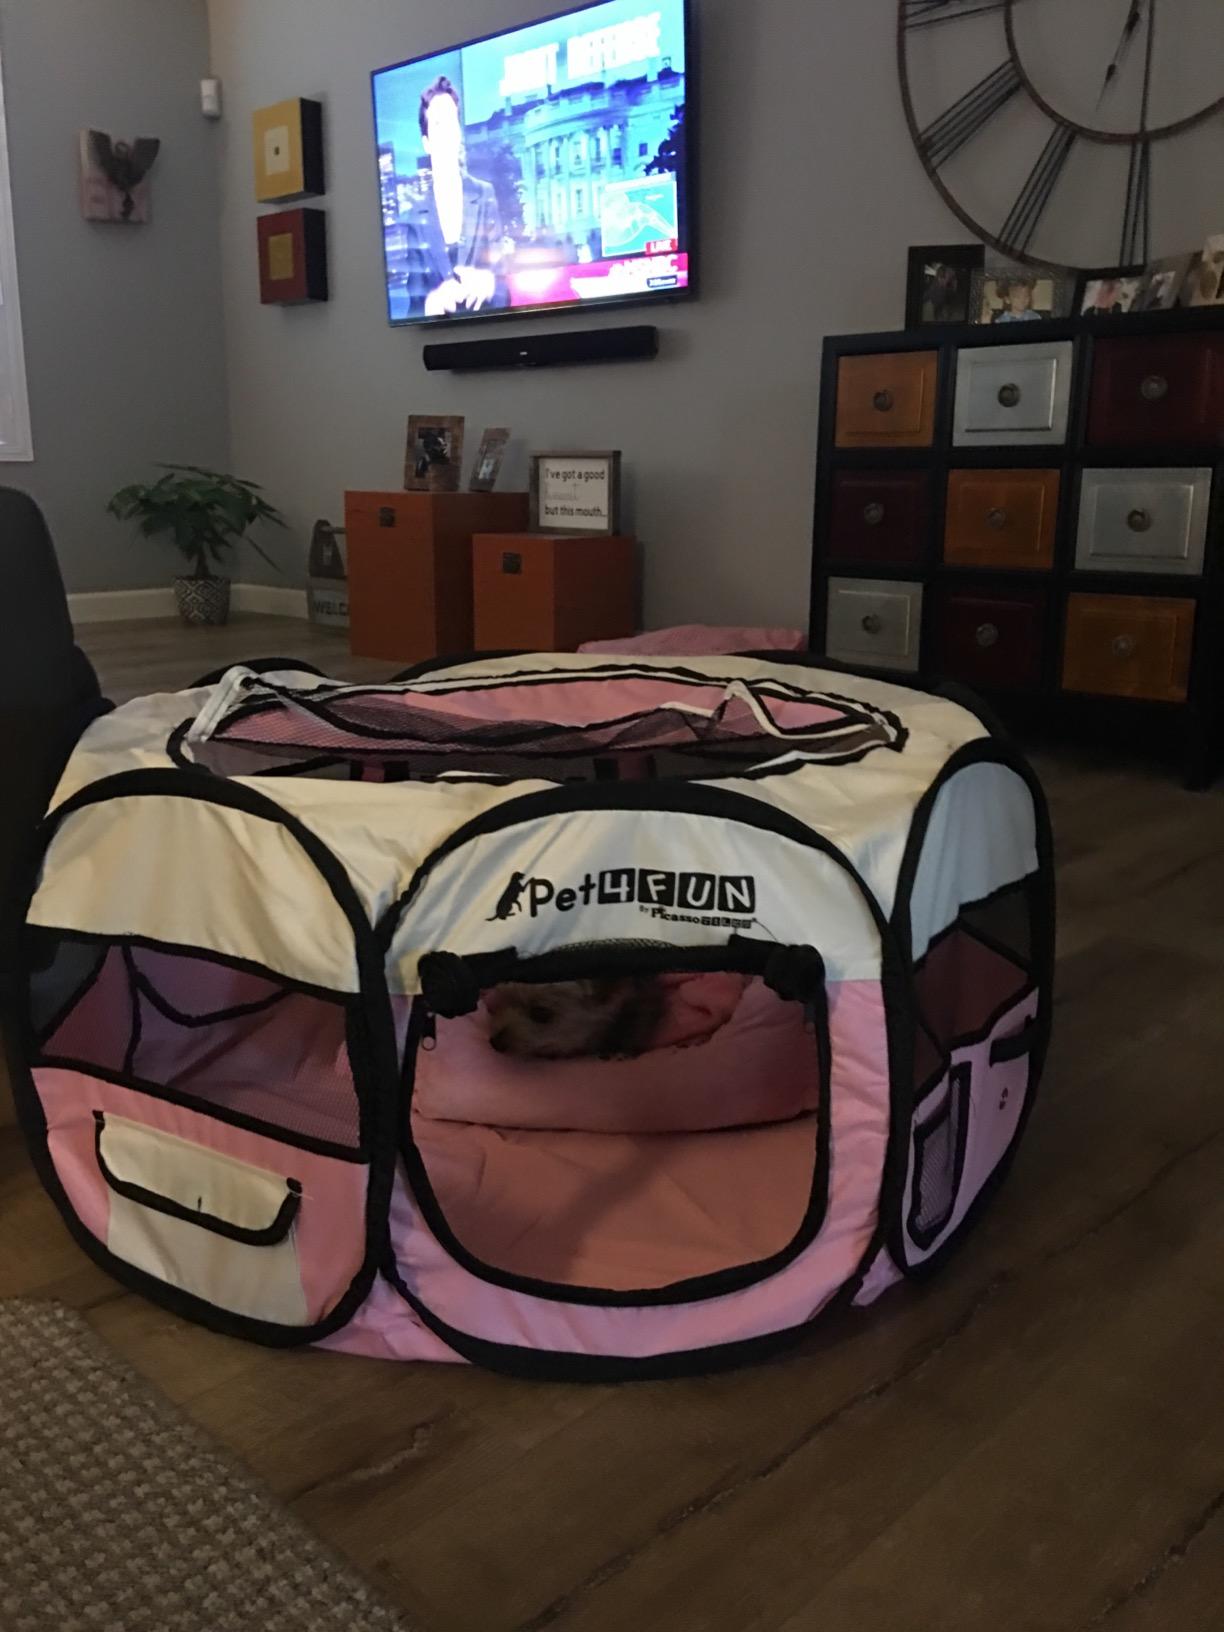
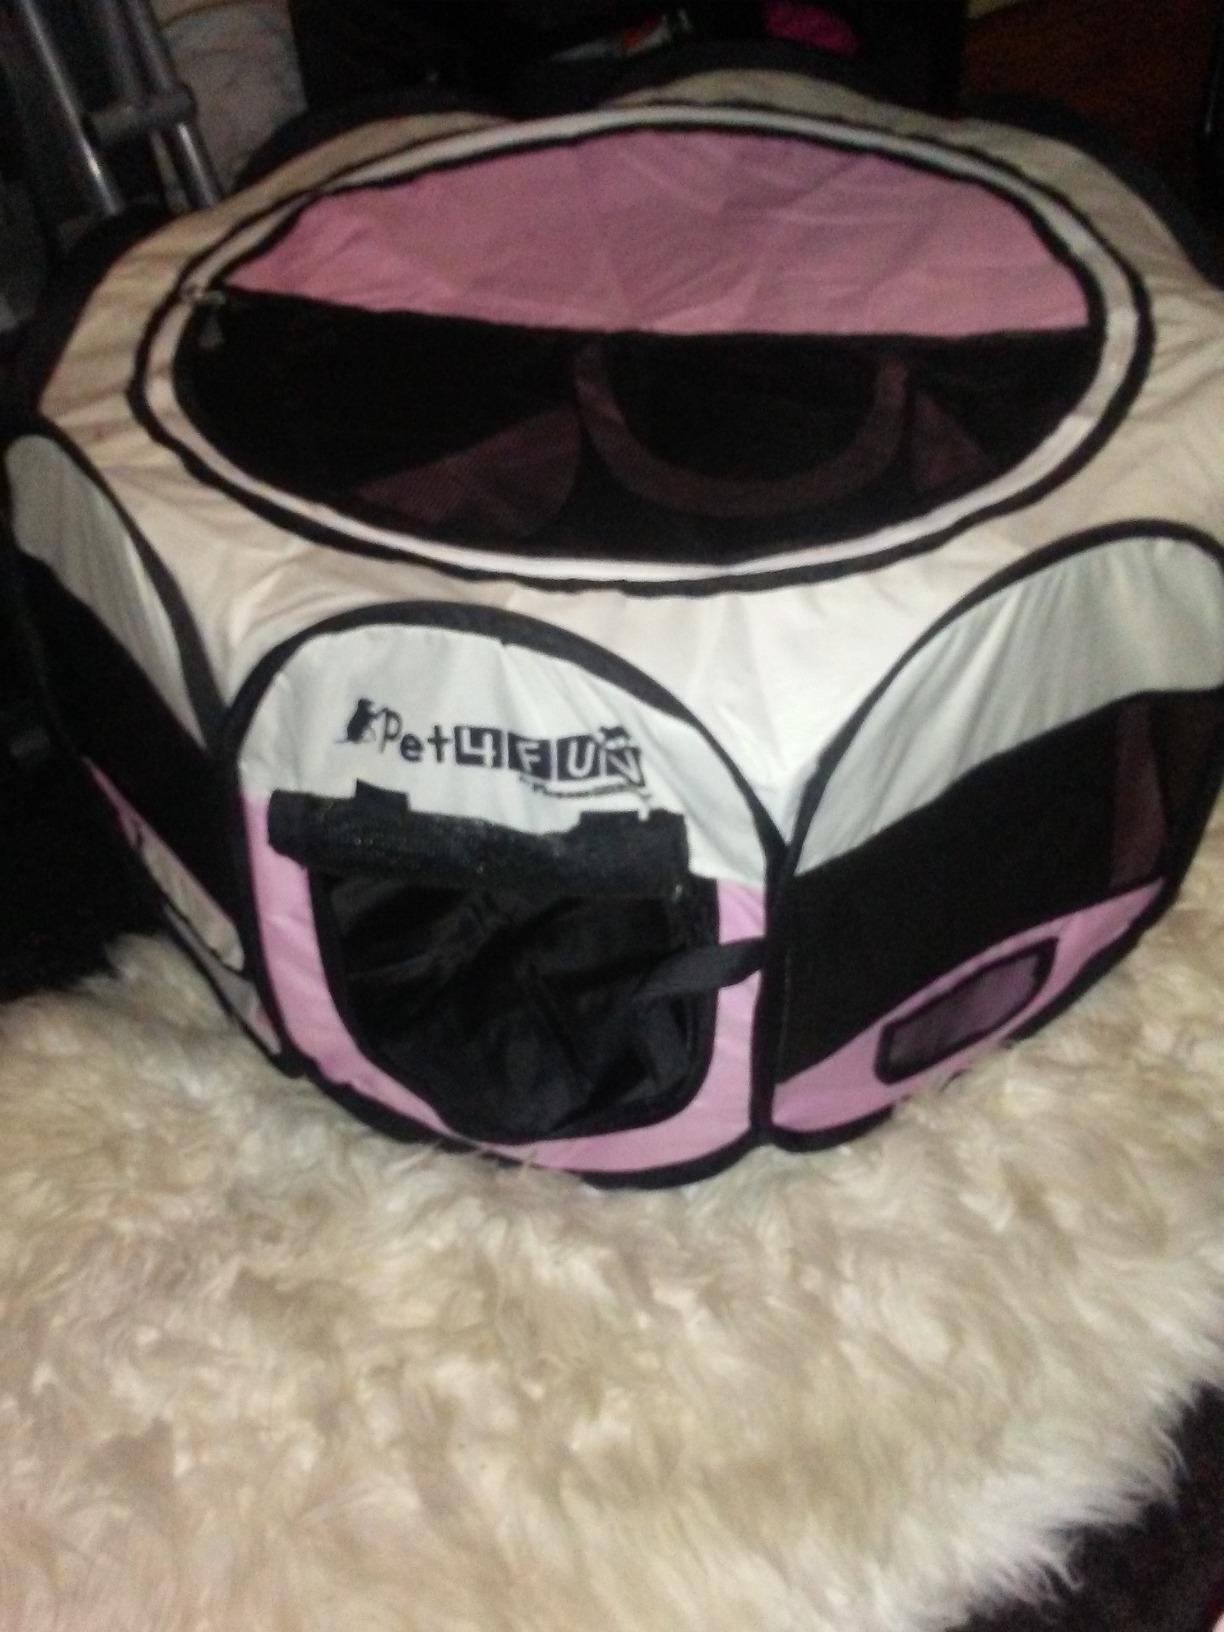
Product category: items_kennel
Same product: yes